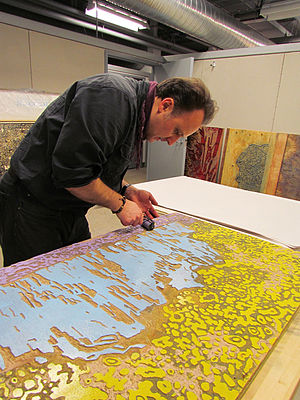
Bloktryk
Forberedelse af træplade med farve til brug for bloktryk.
Bloktryk er en trykketeknik hvor farven ligger oven på det mønster, som stemples ned på papiret eller stoffet. Det er en primitiv trykteknik, som er velegnet, hvor man ønsker at jævne kraftigt farvemættede flader.